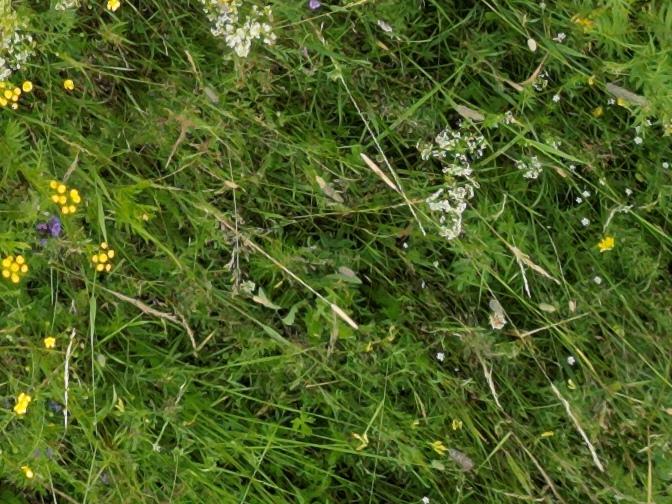
Flowers visible: yarrow flowers,  daisy flowers, yarrow flowers